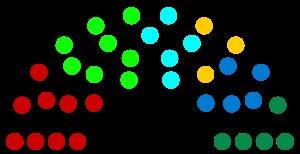
Meyrin est une ville et une commune suisse située dans le canton de Genève. Elle est la quatrième ville la plus peuplée du canton après Genève, Vernier et Lancy.